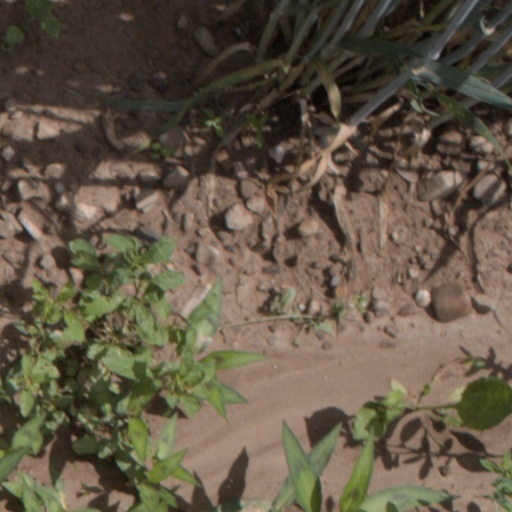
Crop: wheat